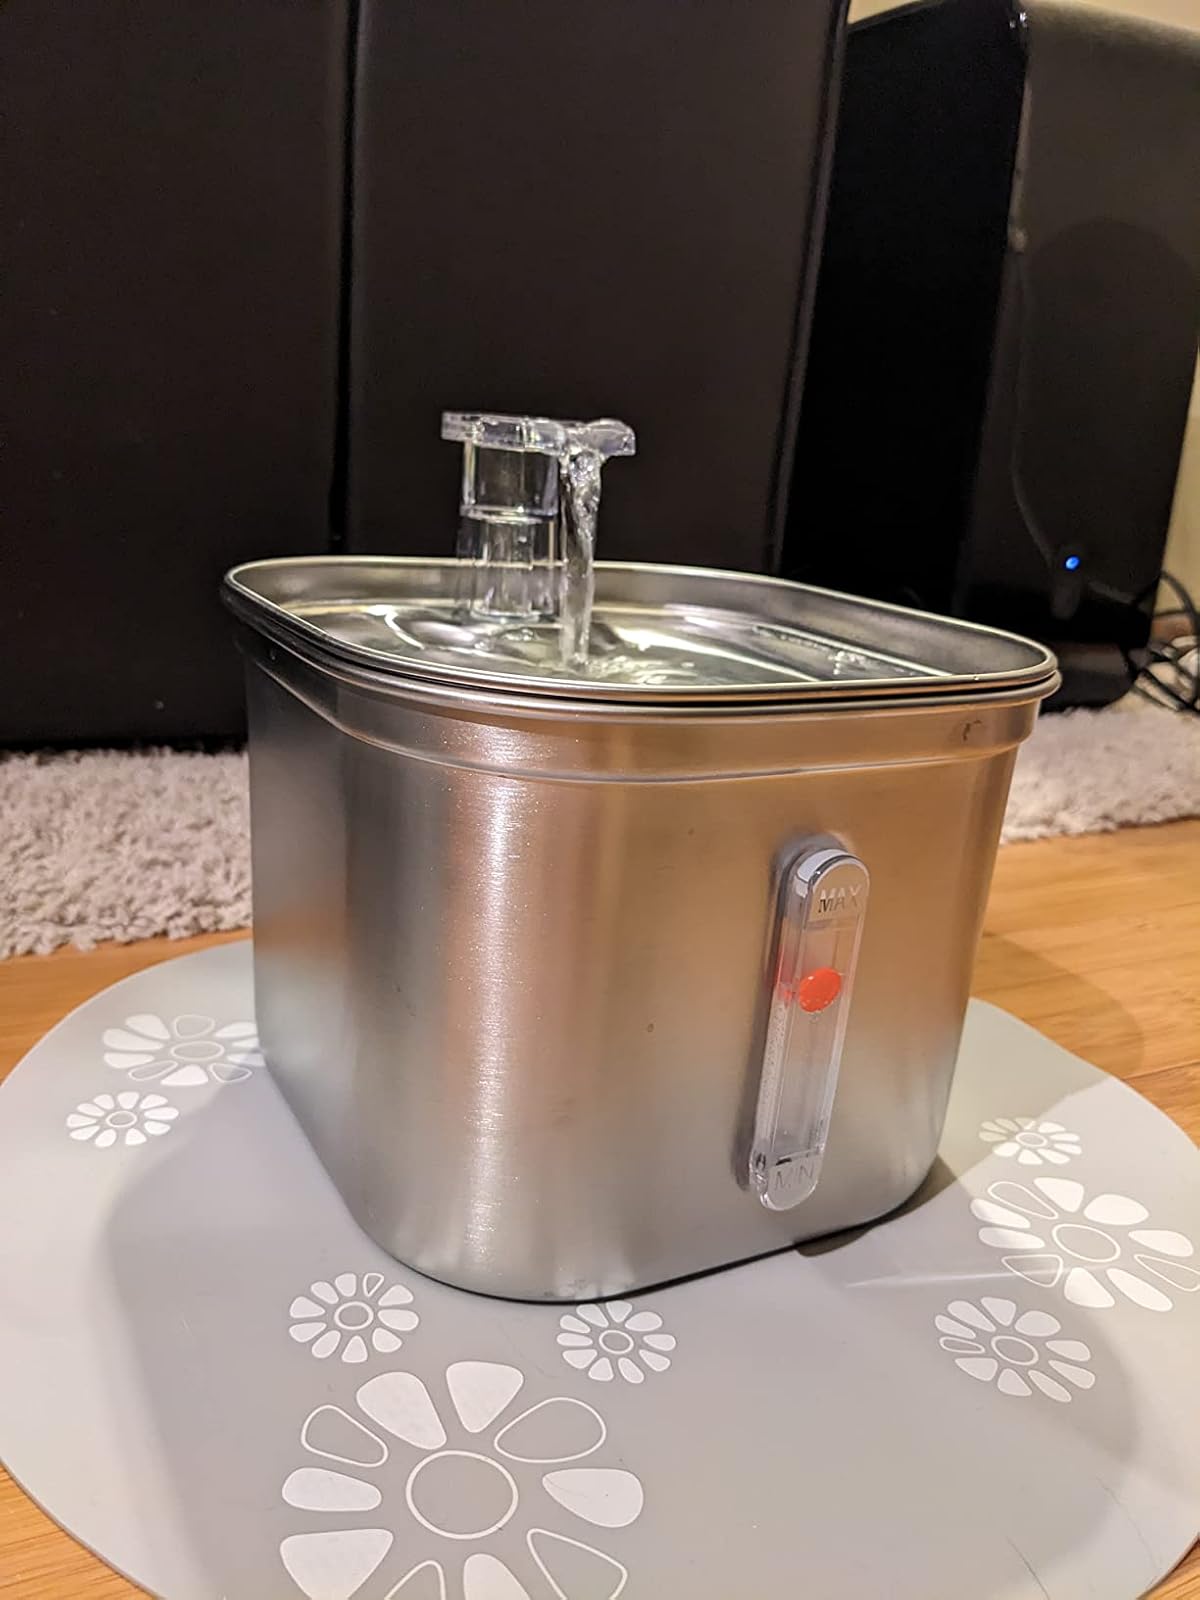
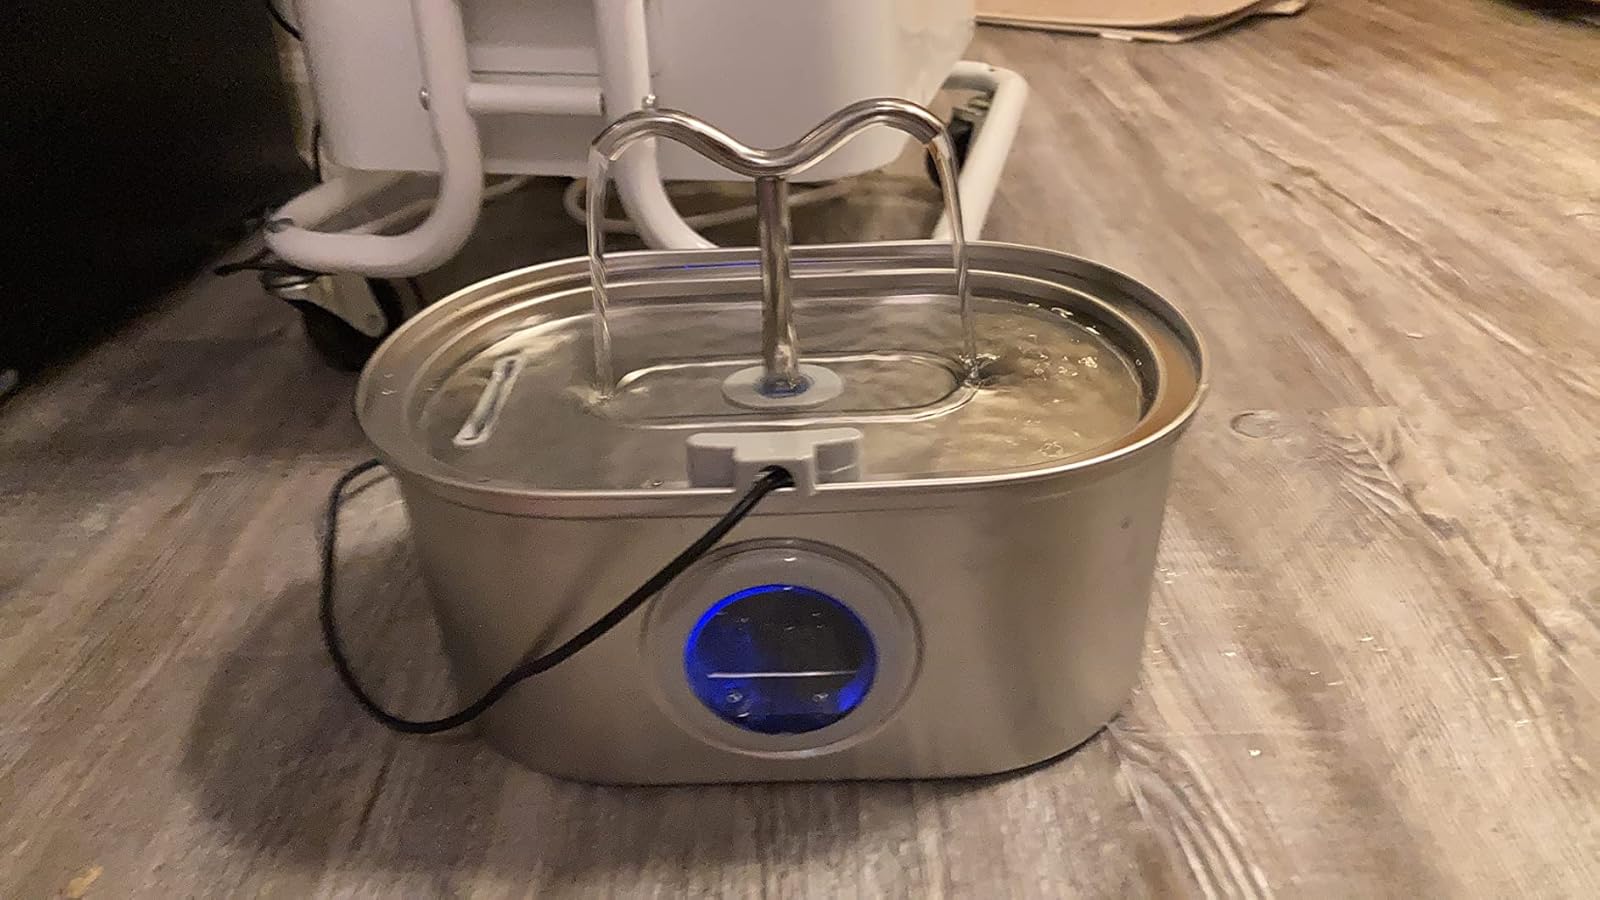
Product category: items_bowl
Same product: no